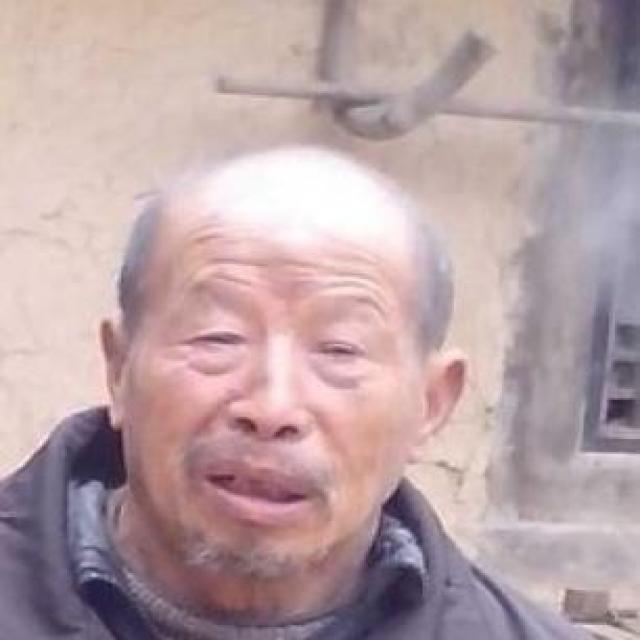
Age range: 65+